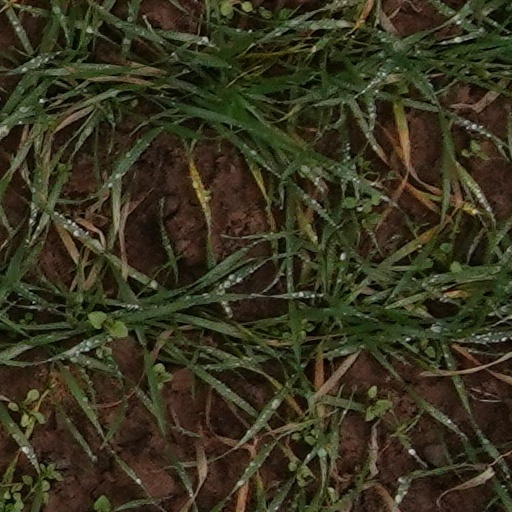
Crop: wheat